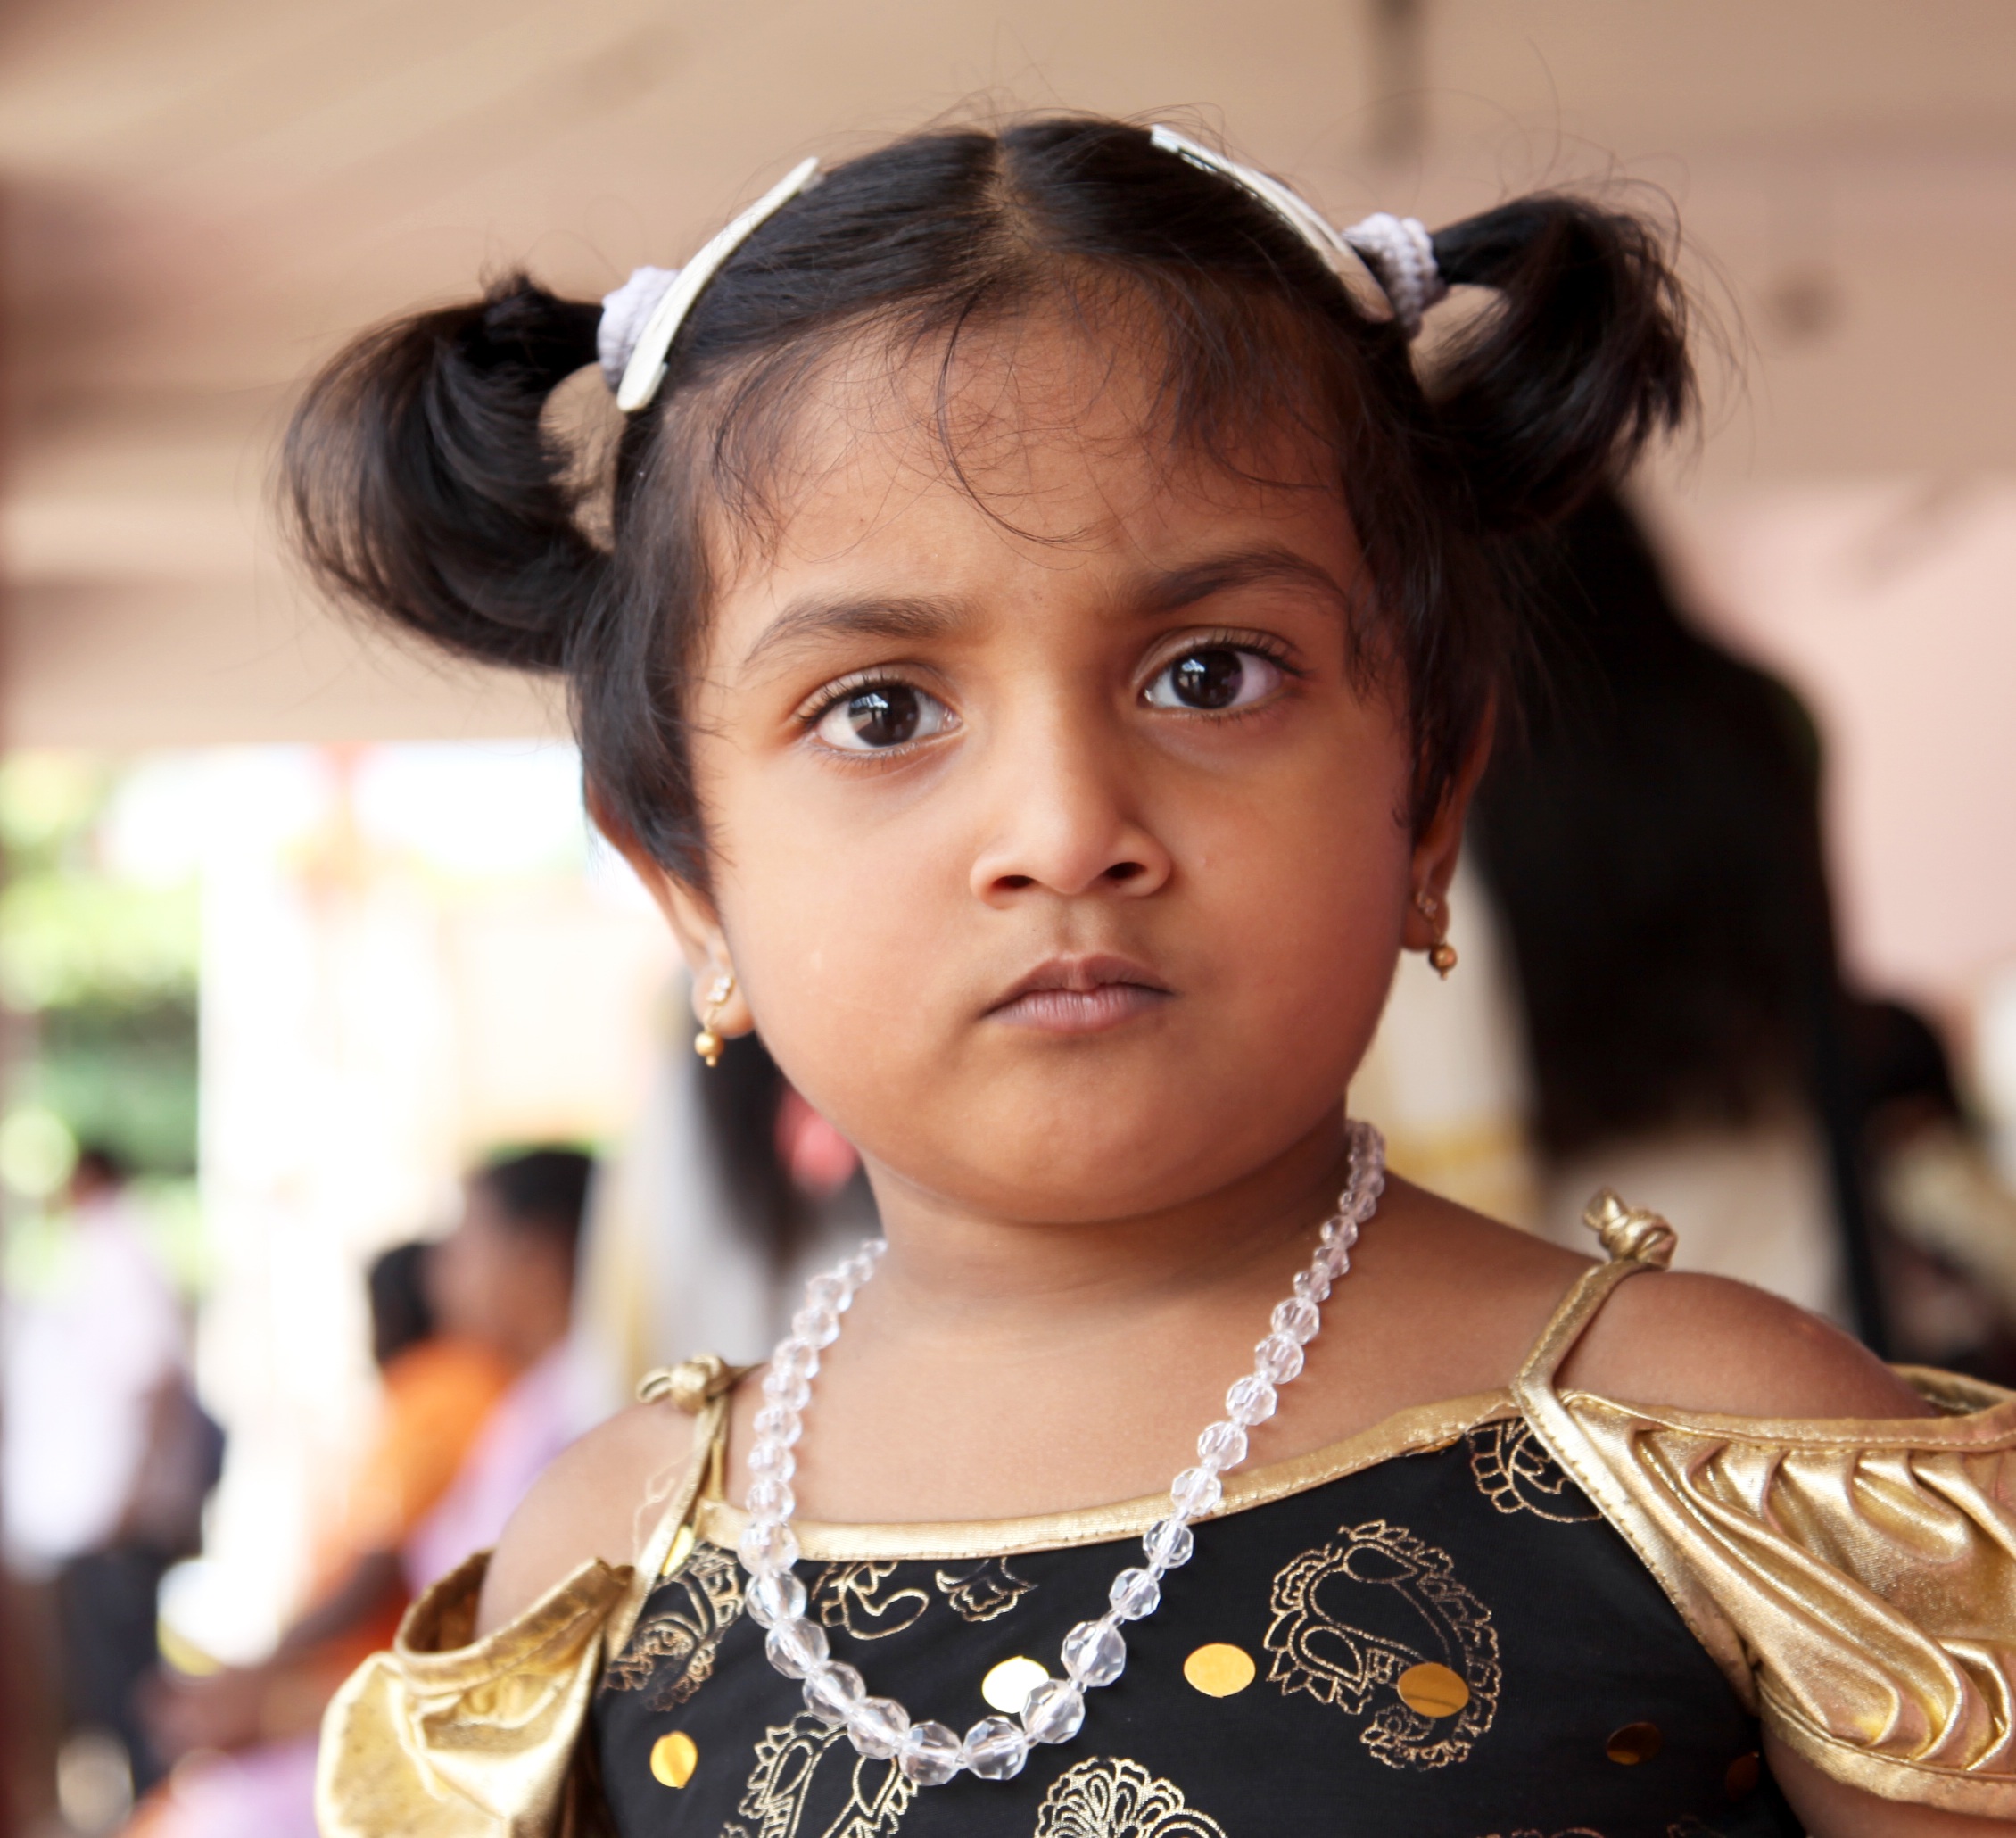
person, people, girl, woman, hair, cute, asian, portrait, child, lady, facial expression, hairstyle, smile, jewelry, necklace, face, children, eye, beauty, india, eastern, traditional, photo shoot, portrait photography